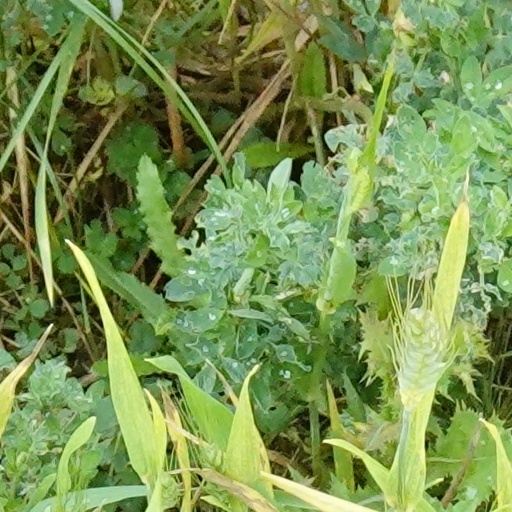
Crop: wheat